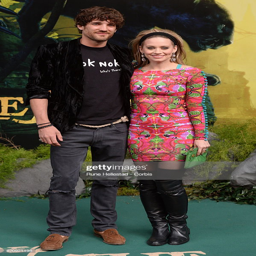
grime artist and boyfriend attend the premiere of film .